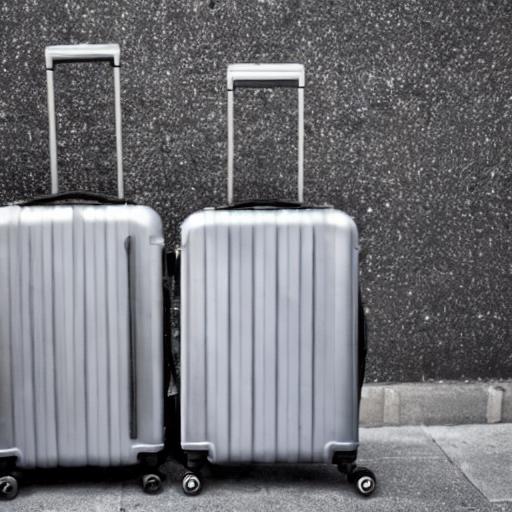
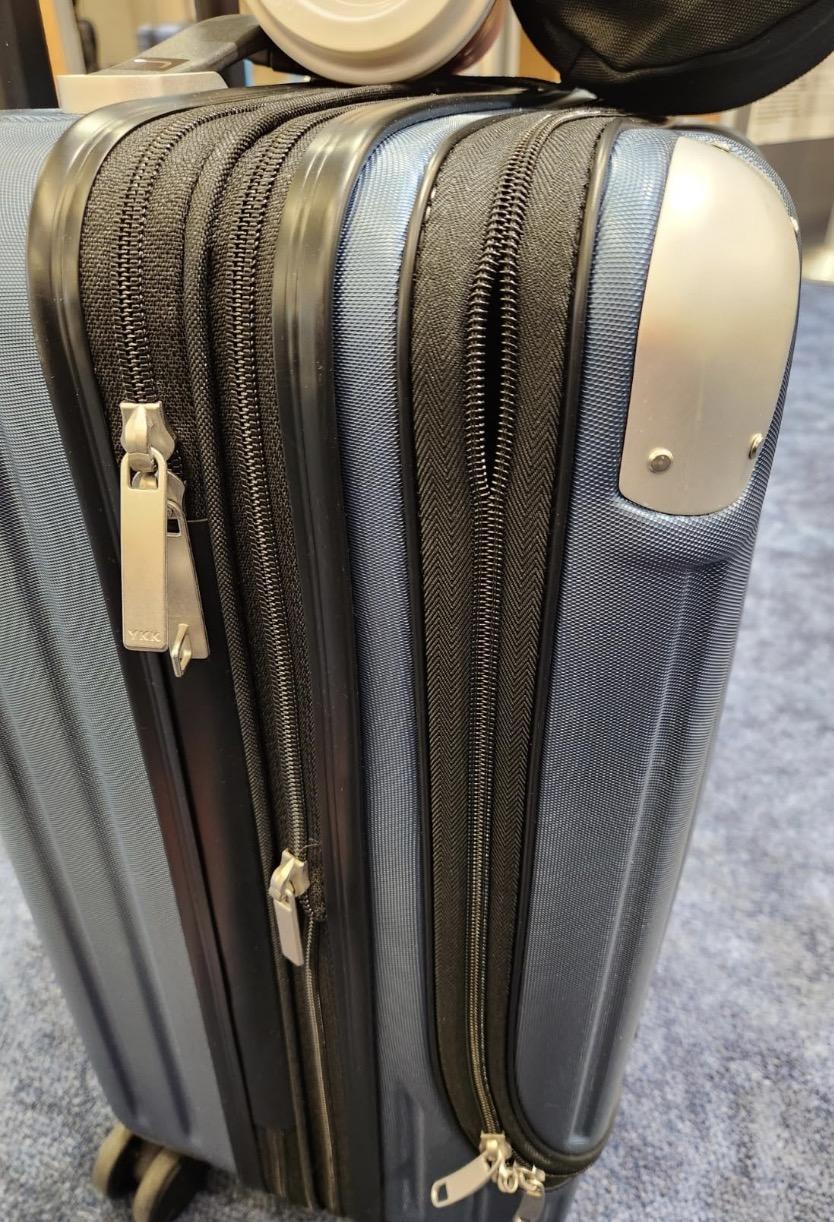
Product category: items_tea
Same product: no